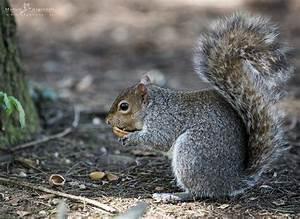
squirrel